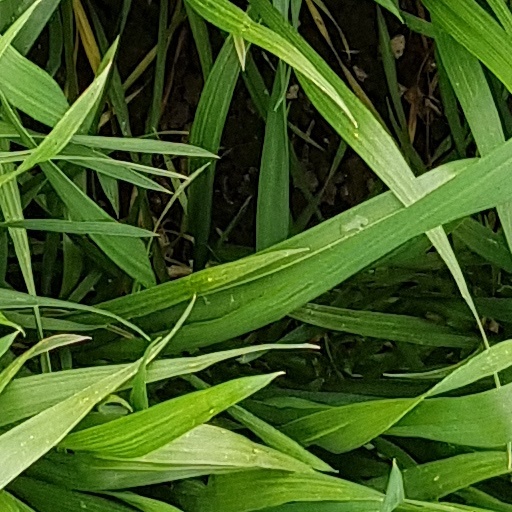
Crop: wheat